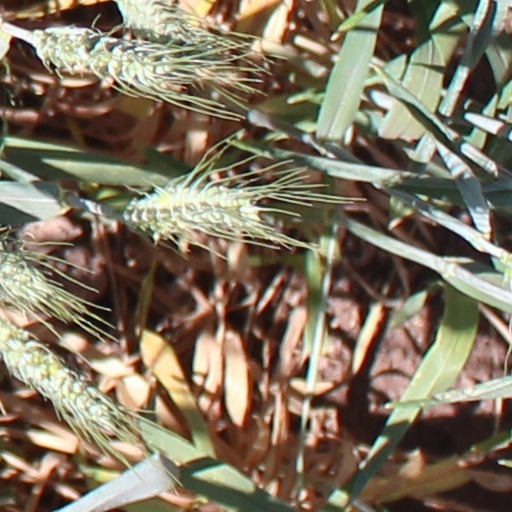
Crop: wheat